Lilian Bland

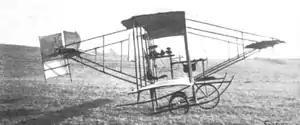
The "Mayfly" was an aircraft designed and constructed by Lilian Bland in 1910

Bland's uncle Robert sent her a postcard of the Blériot monoplane from Paris, inspiring her to take up flying. She studied the measurements of the monoplane during the first official aviation meeting held in Blackpool in 1909, and added her own thoughts into the design of her plane, the "Mayfly". The "Mayfly" had similar wings to Blériot's design, but it could get off the ground by itself. At that point, no one in Ireland had yet made a powered flight – the first would be Harry Ferguson, in December – and to make an aircraft would involve building it herself. Her late uncle, General William James Smythe, an astronomer and member of the Royal Society, provided a house with a workshop. After some background reading on the Wright brothers, and becoming inspired by their achievements, Bland successfully built a flyable model biplane with a wing span of six feet.